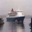
Label: ship